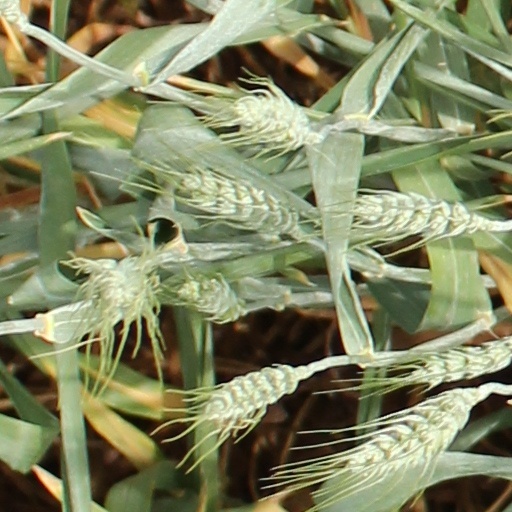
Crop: wheat